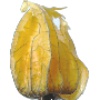
Label: physalis_with_husk